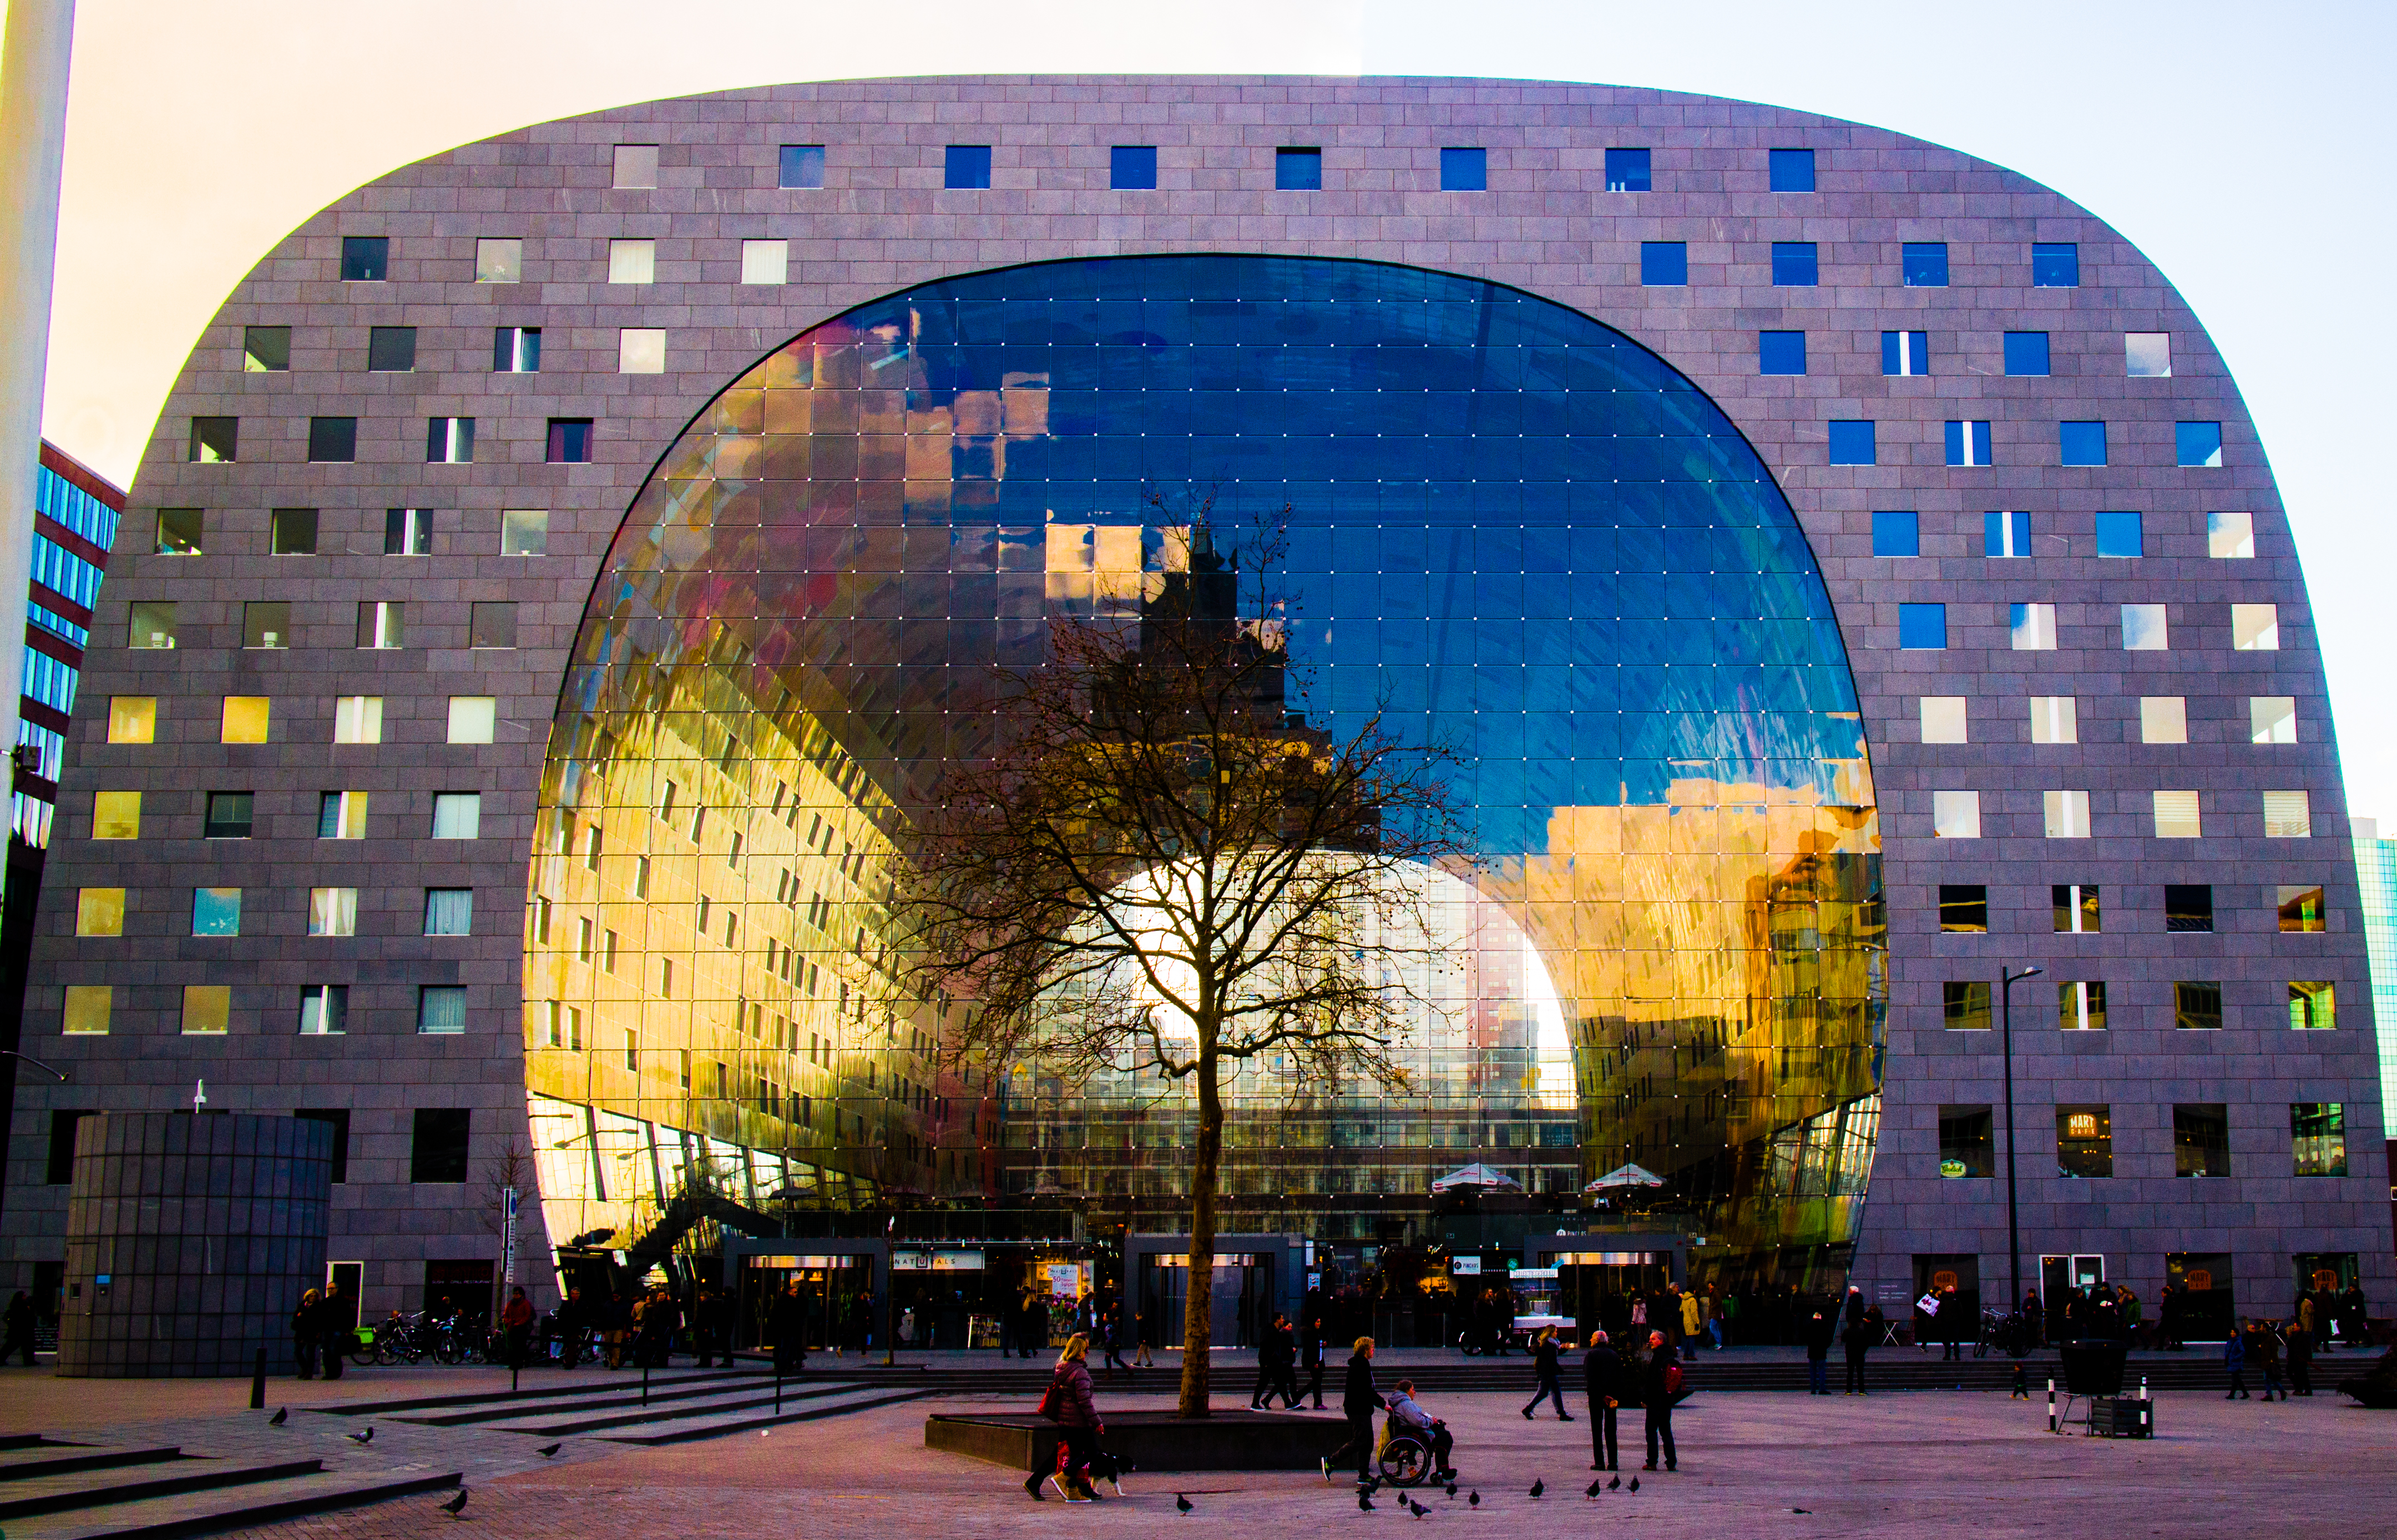
tree, architecture, building, city, skyscraper, cityscape, downtown, arch, reflection, plaza, canon, indoor, landmark, facade, market, south, holland, nederland, zuid, eosm, paysbas, rotterdam, achitecture, markthal, town square, headquarters, metropolis, convention center, shopping mall, urban area, metropolitan area